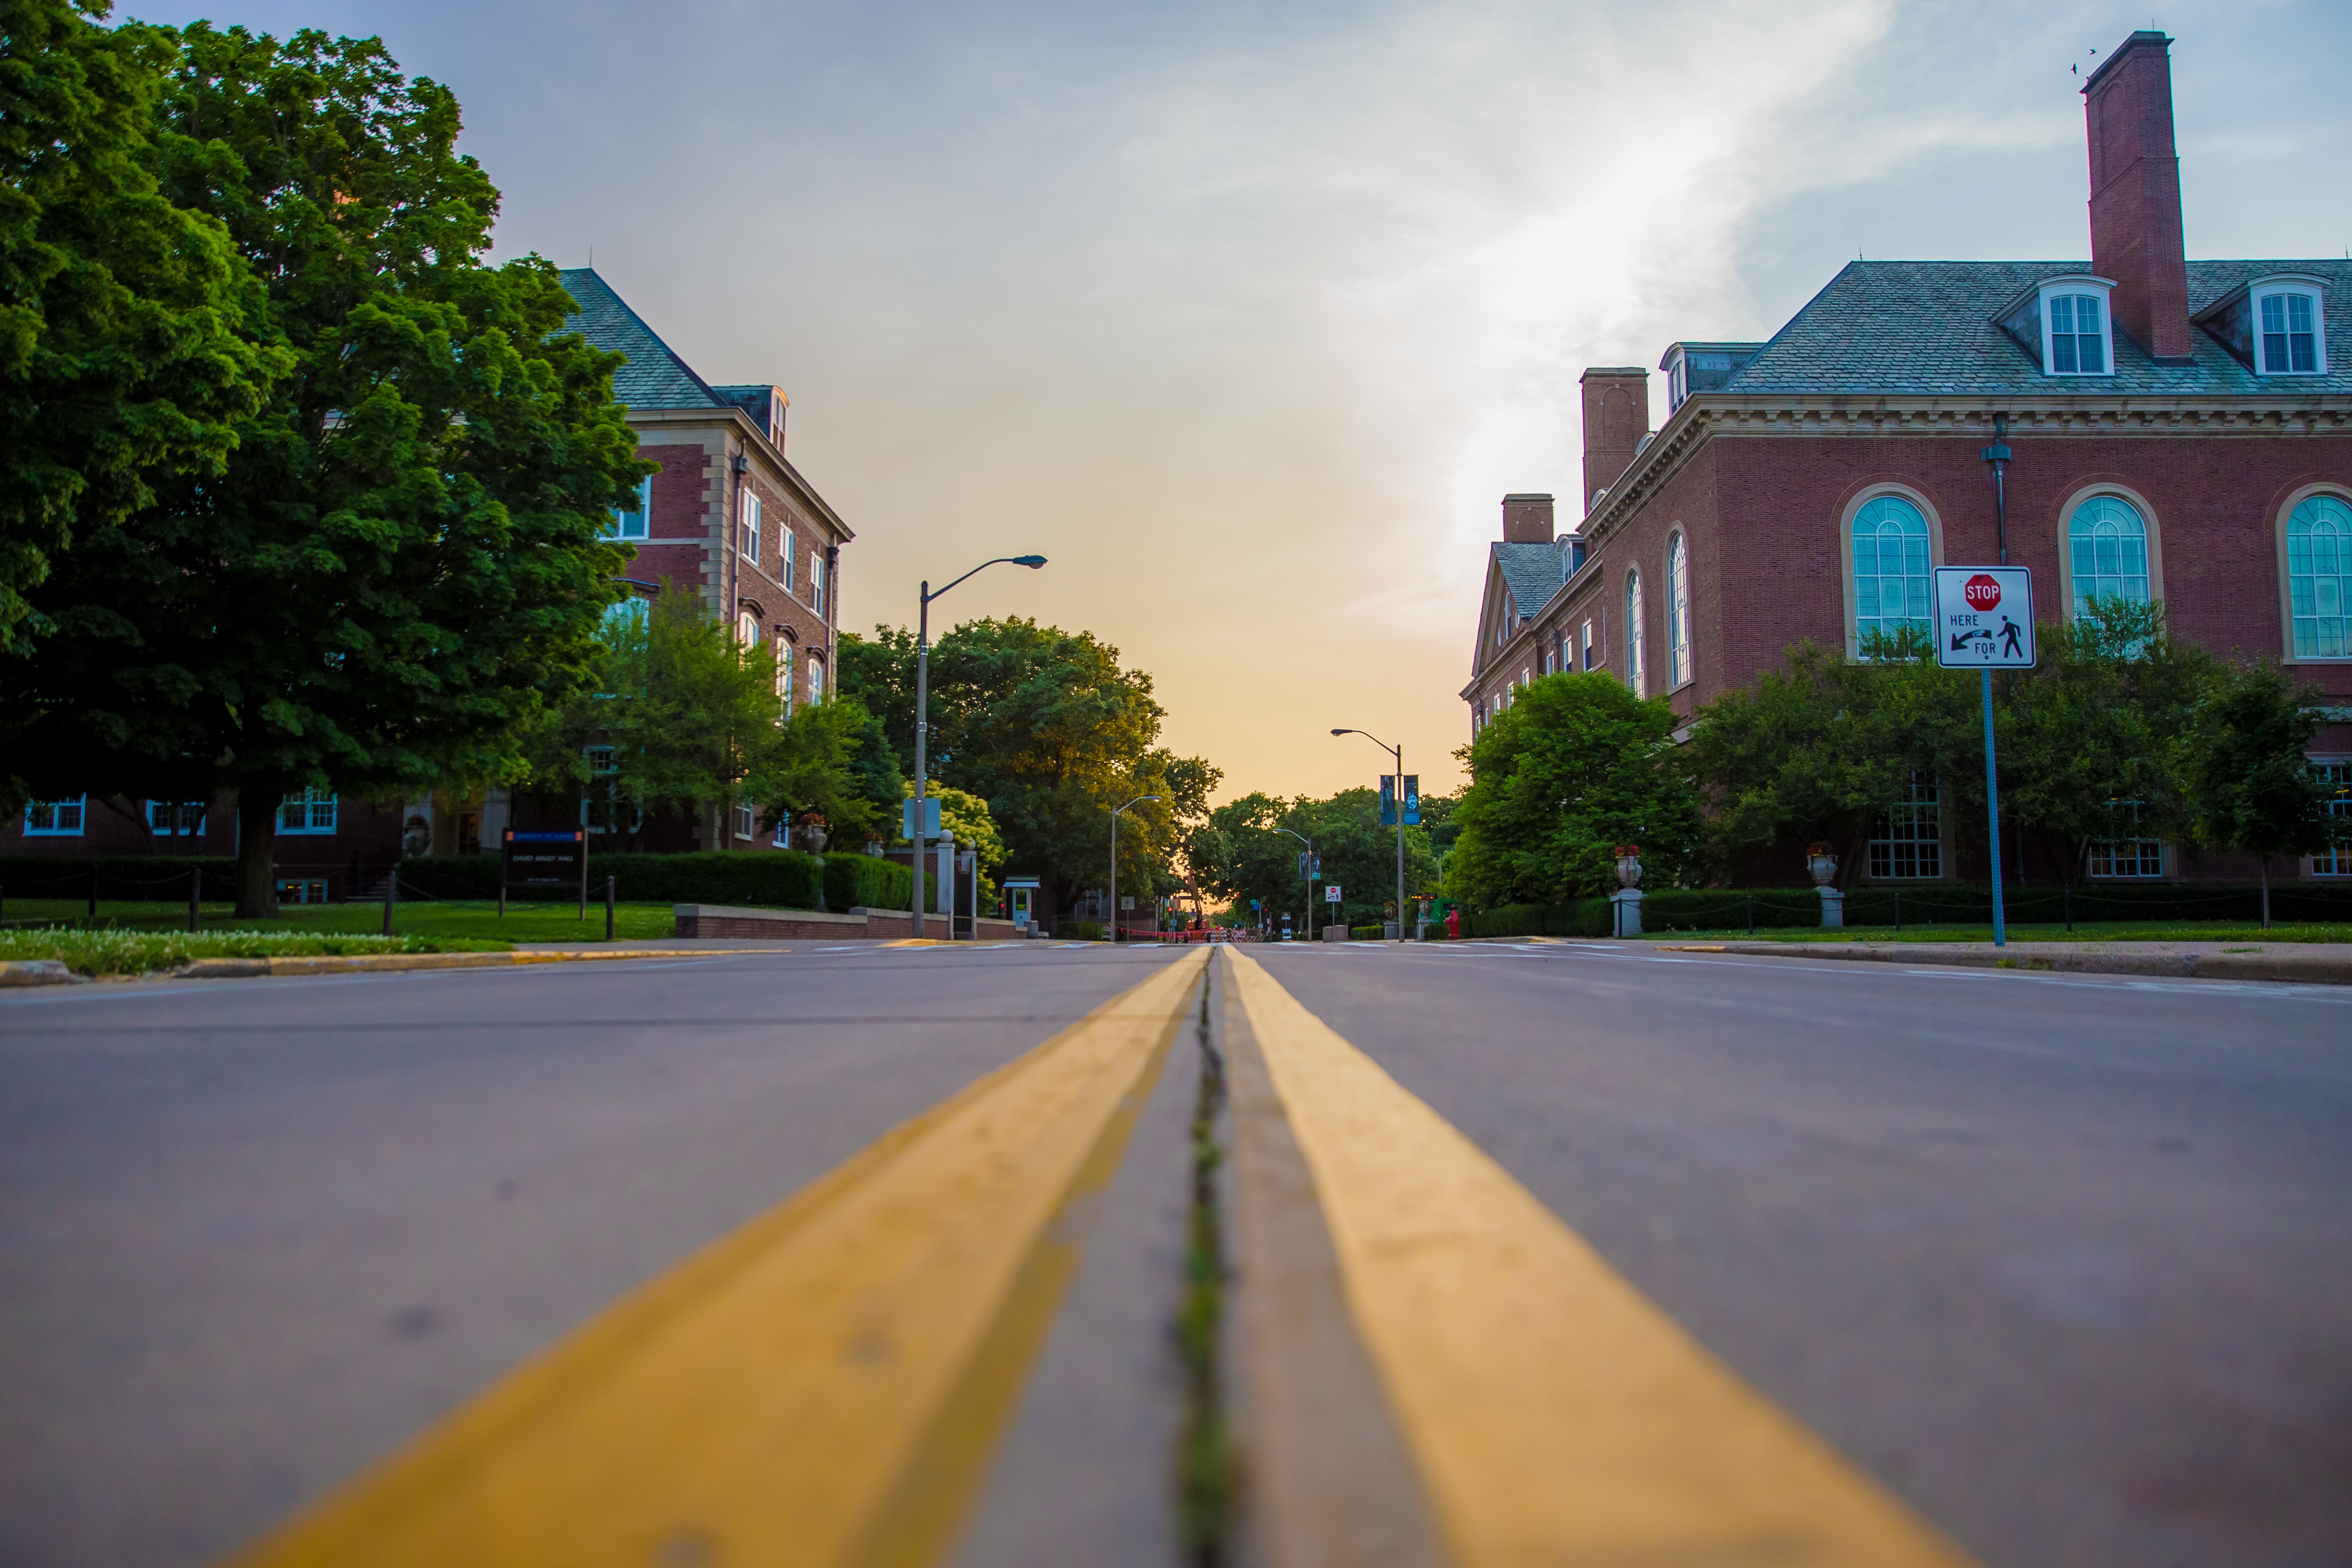
road, city, neighbourhood, urban area, residential area, town, human settlement, street, downtown, morning, cityscape, evening, suburb, infrastructure, skyline